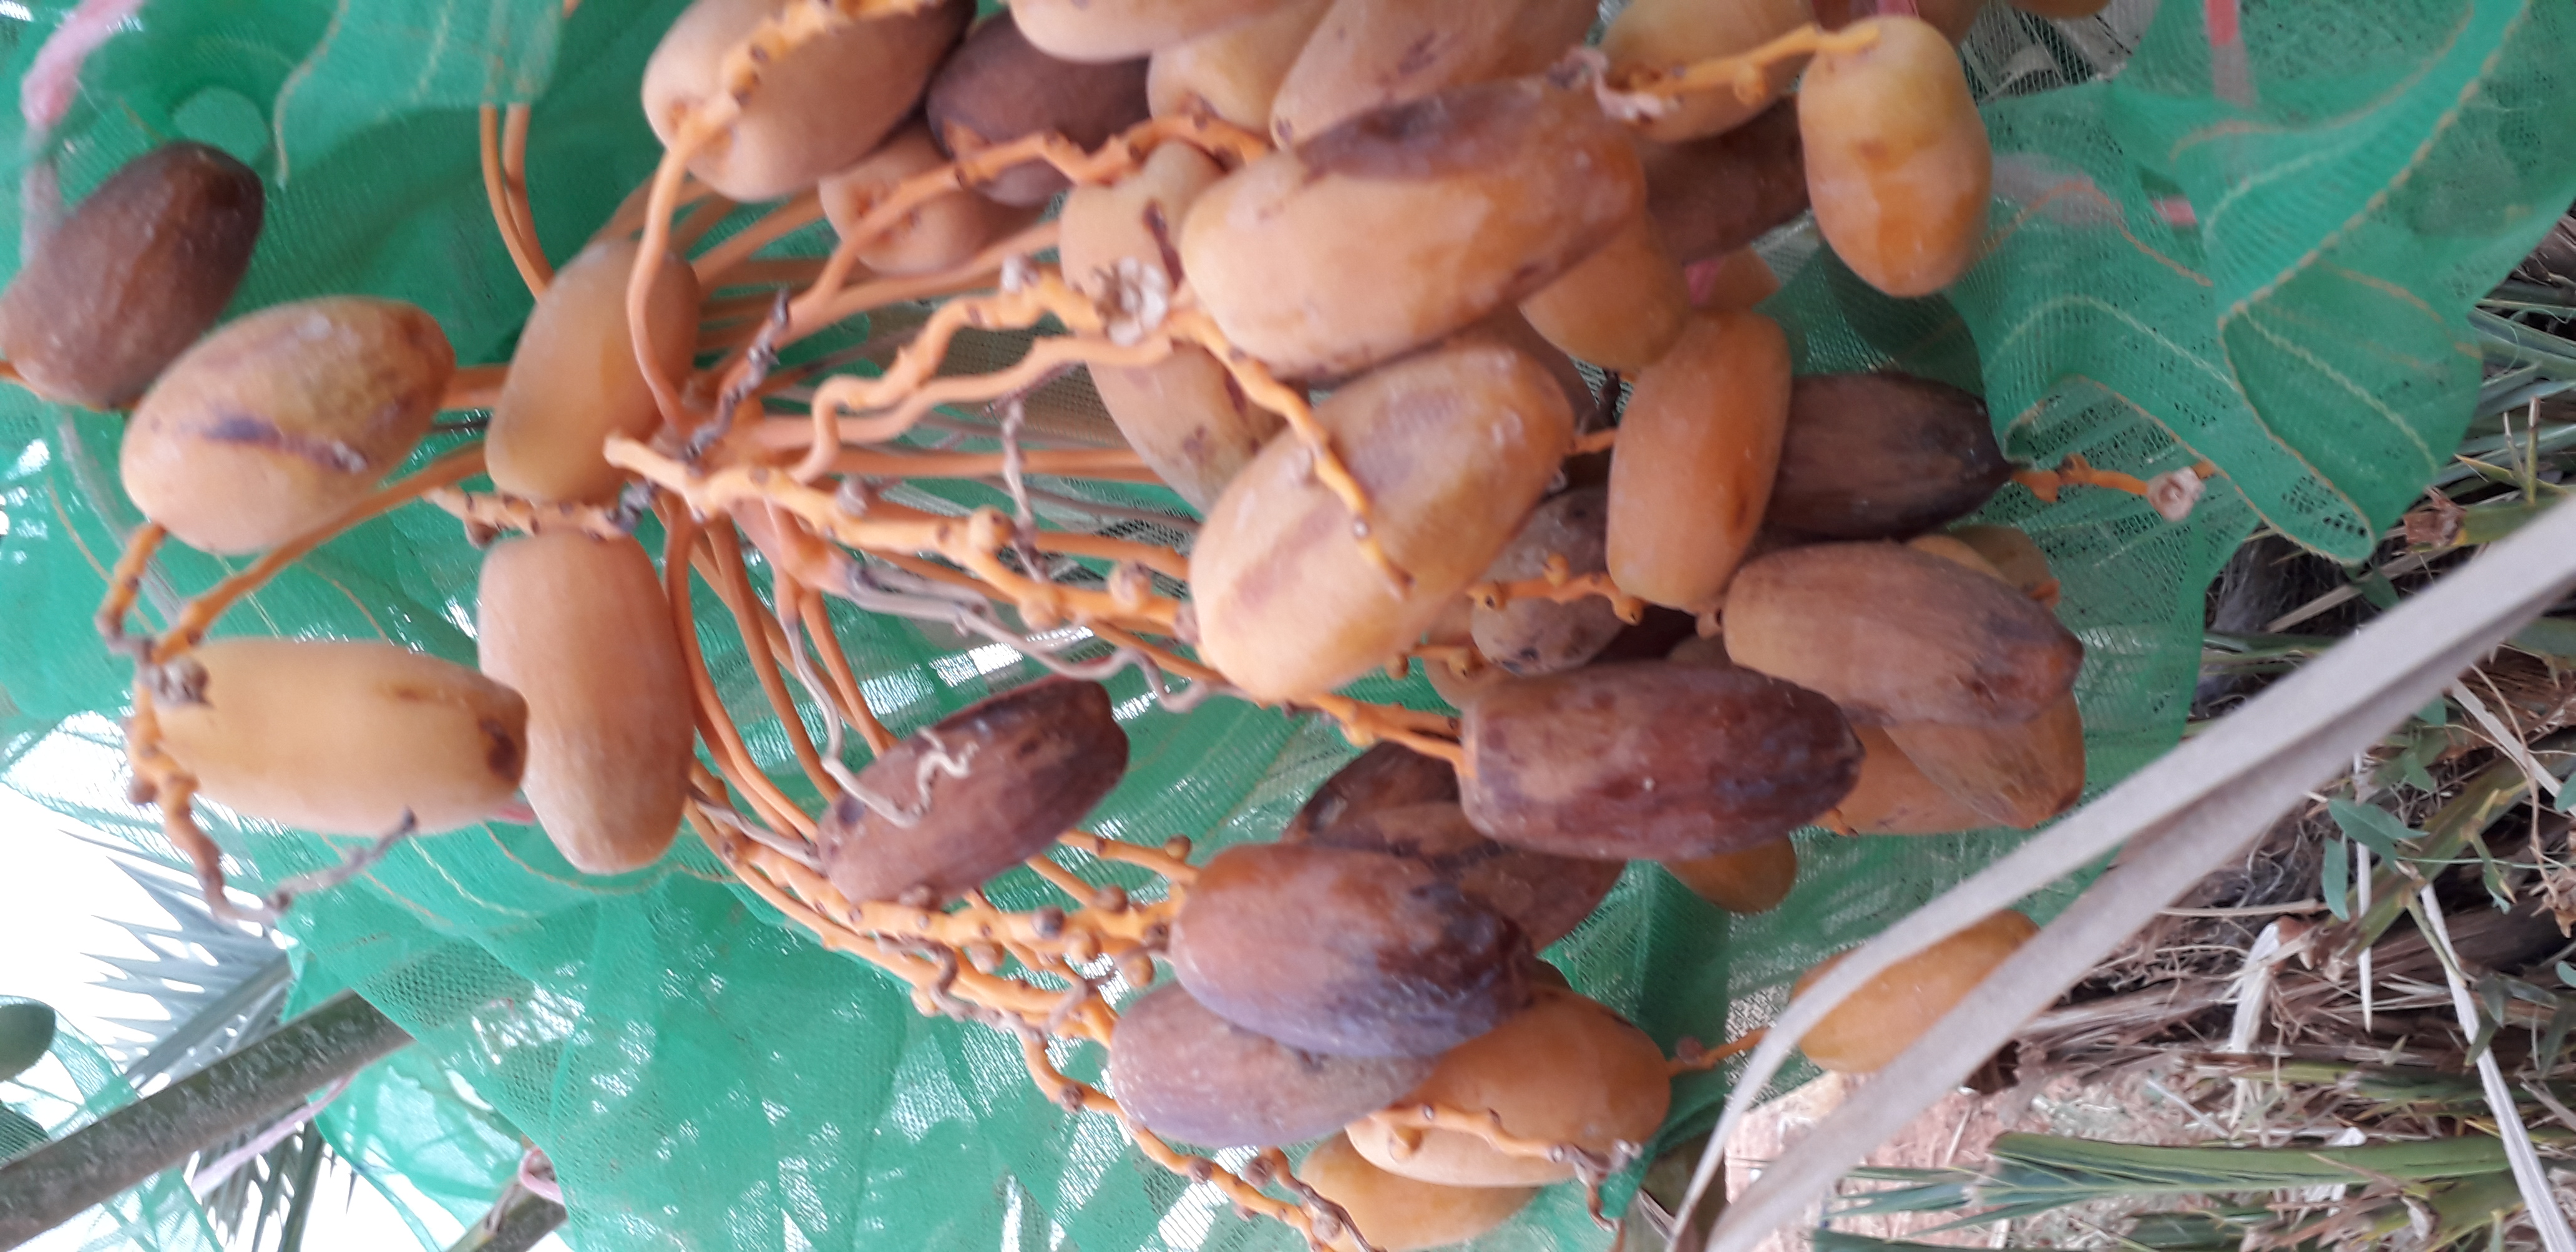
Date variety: Boumajhoul